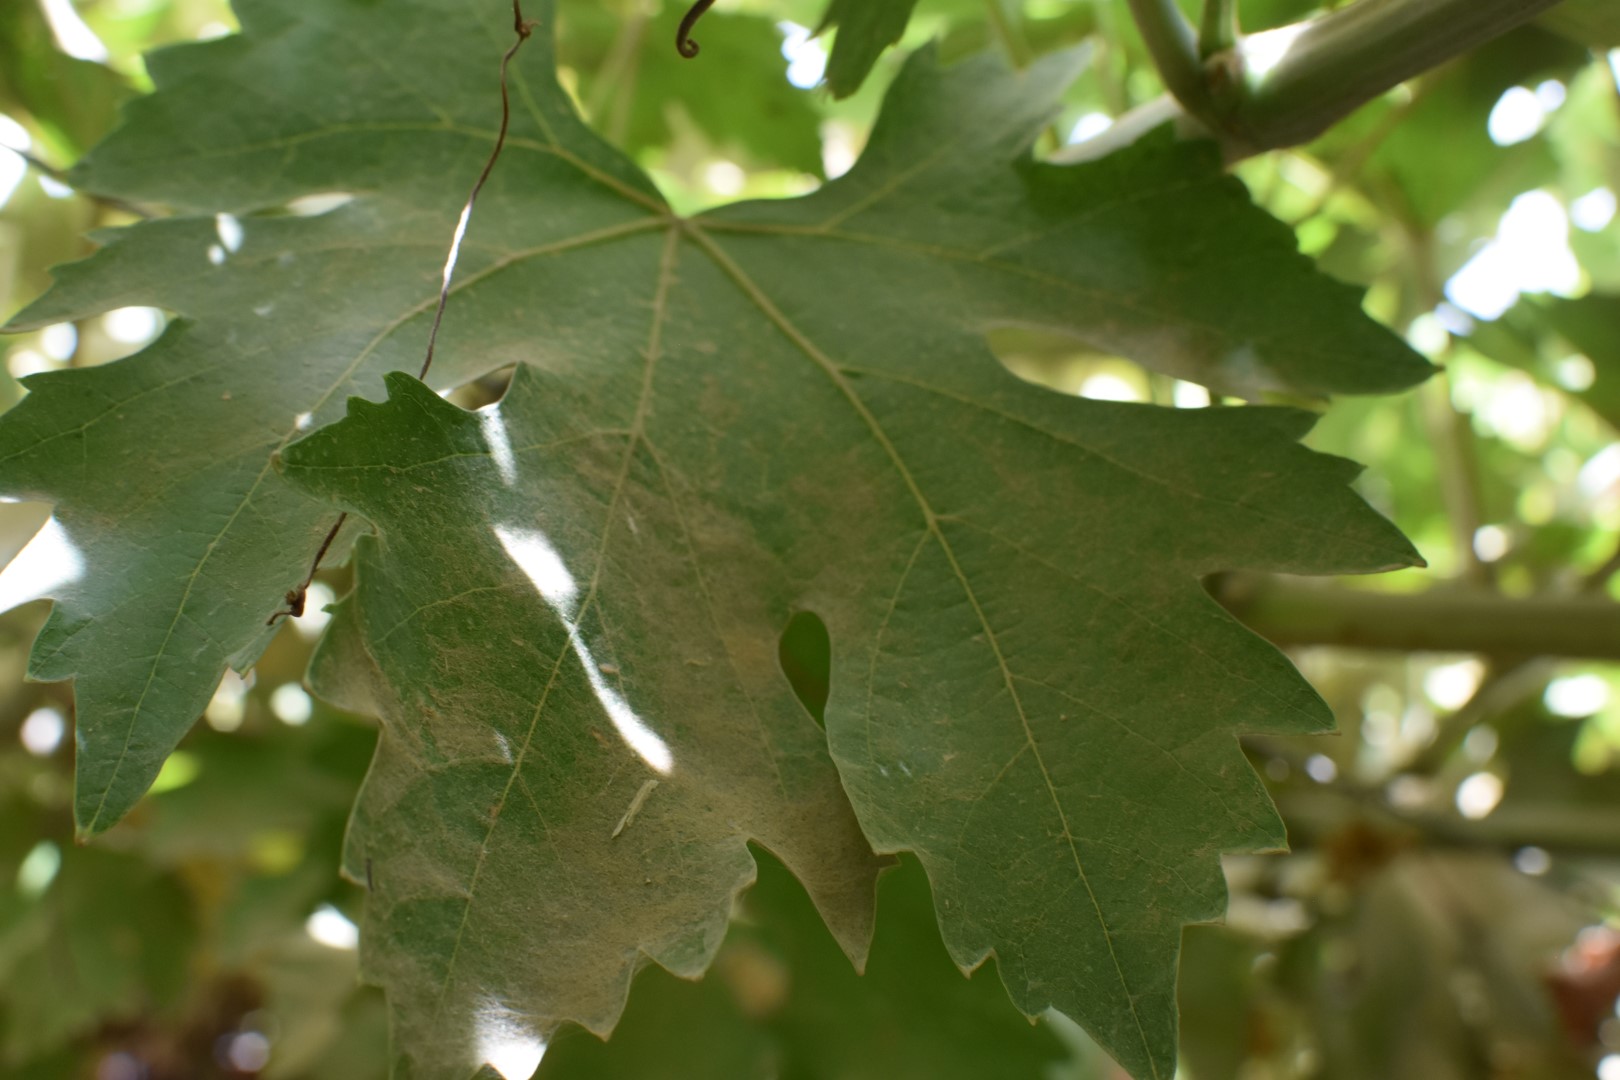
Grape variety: Riasi